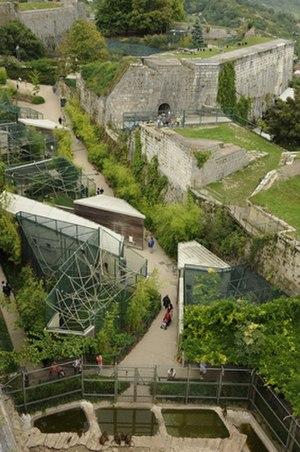
Vue aérienne du Jardin zoologique - Muséum de Besançon
Le muséum de Besançon est à la fois un musée d'histoire naturelle et un parc zoologique public, situé dans l'est de la France, au sein de la Citadelle de la commune de Besançon.
Cette liste présente les musées de la ville de Besançon et son agglomération. Au total la ville et ses environs compte vingt-sept sites de ce type ou assimilables, ce qui en fait une des mieux dotées en France.